Adasaurus

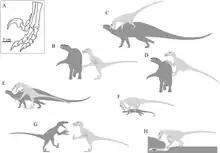
Proposed scenarios for the sickle claw function, with C, D and F as the more supported behaviors

Kubota and Barsbold in 2006 stated that the highly reduced sickle claw of "Adasaurus" may have been used with less frequency than other deinonychosaurs as the bottom surface of lower heel on the penultimate phalanx has no apparent asymmetrical ridges like other dromaeosaurids and troodontids.